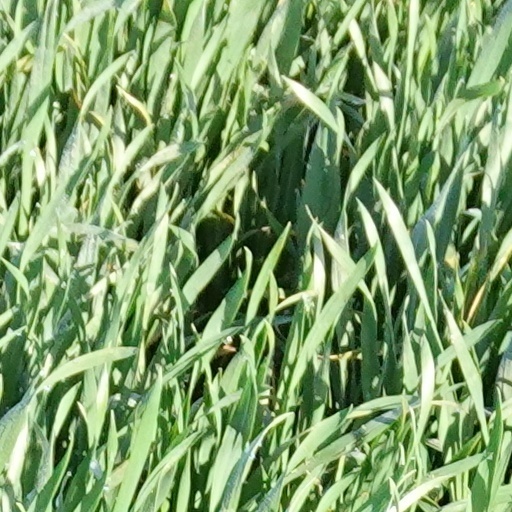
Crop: wheat